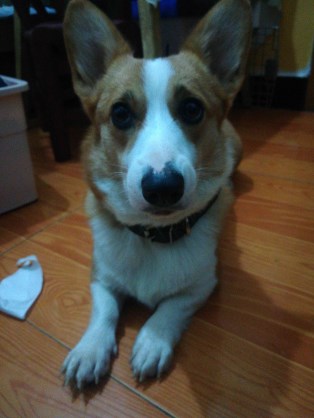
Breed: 2909-n000116-Cardigan